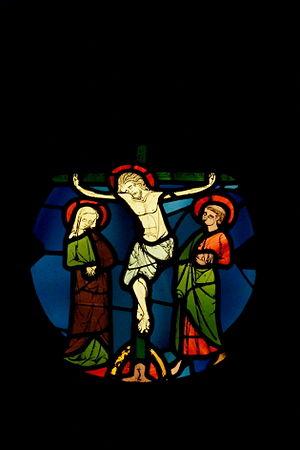
Les vitraux de la Sainte-Chapelle sont créés à la demande de saint Louis, roi de France, pour décorer sa nouvelle Sainte-Chapelle.